Thomas Bray

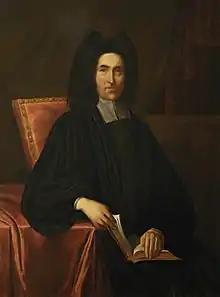

Thomas Bray (1656 or 165815 February 1730) was an English clergyman and abolitionist who helped formally establish the Church of England in Maryland, as well as the Society for the Propagation of Christian Knowledge and Society for the Propagation of the Gospel in Foreign Parts.